The Guatemalan Handshake

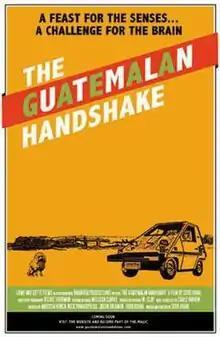

The Guatemalan Handshake is a 2006 comedy-drama film, written and directed by Todd Rohal. It is Rohal's feature film debut. The film premiered at the 2006 Slamdance Film Festival and won the Special Jury Prize.